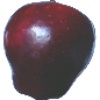
Label: red_delicious_apple